Sandro de América

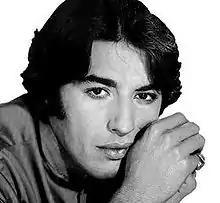
Sandro on the cover of "Sandro de América", 1969

Sandro also had the leading role in 11 films, including "Quiero llenarme de ti" ("I Want to Fill Myself with You" – 1969) and "Subí que te llevo" ("Hop On, I'll Give You a Ride" – 1980), and directed one feature, "Tú me enloqueces" ("You Drive Me Crazy"), in 1976. His co-star in the latter film, Argentine actress Susana Giménez, was offered a TV variety show after he refused to host it; Giménez's show, named "Hola Susana", would become a ratings leader shortly after its 1987 launch.